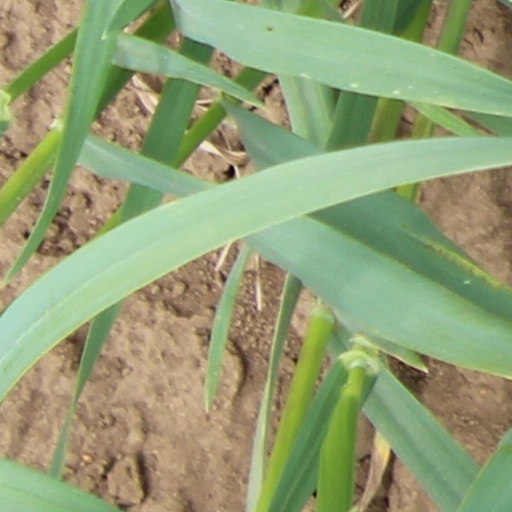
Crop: wheat